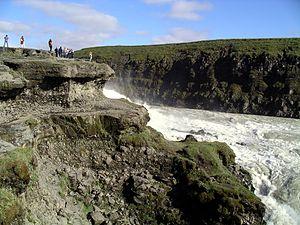
Une cascade à Gullfoss.